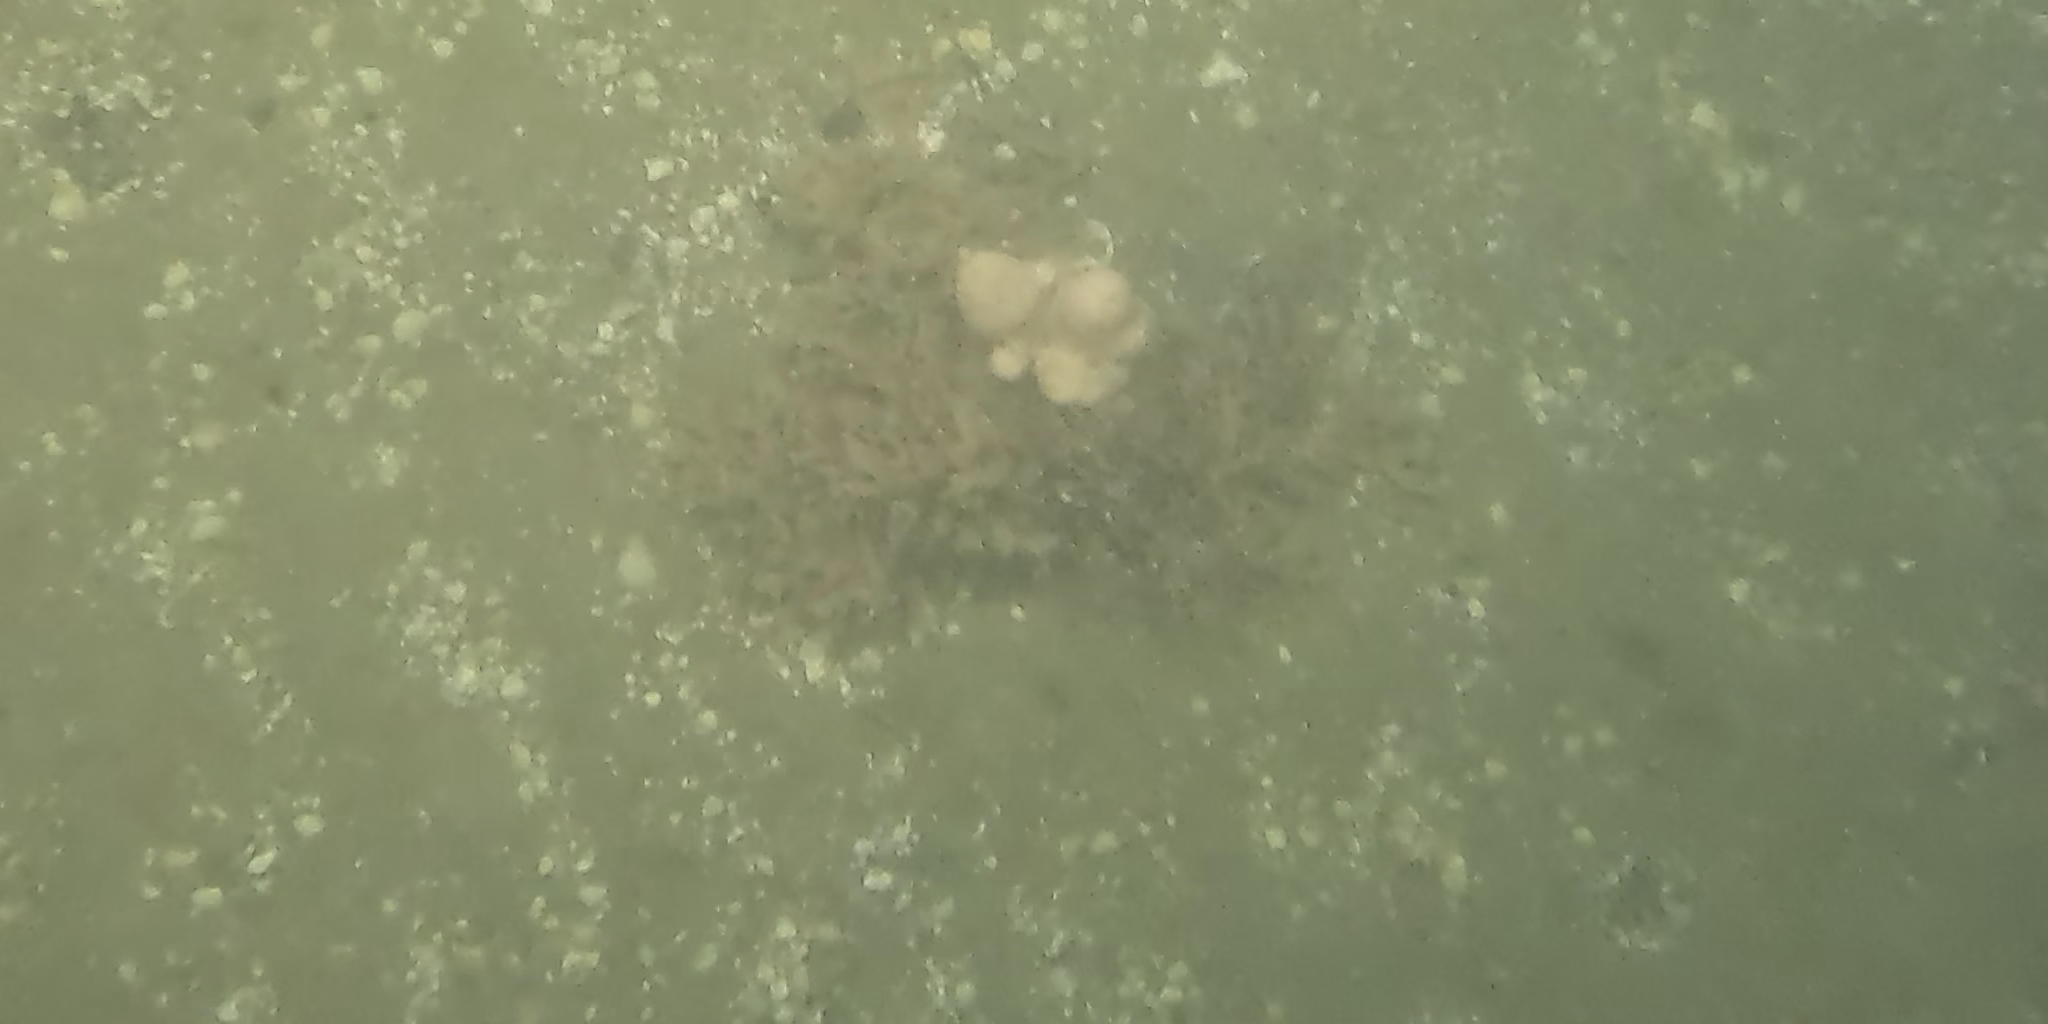
Seabed habitat: stone